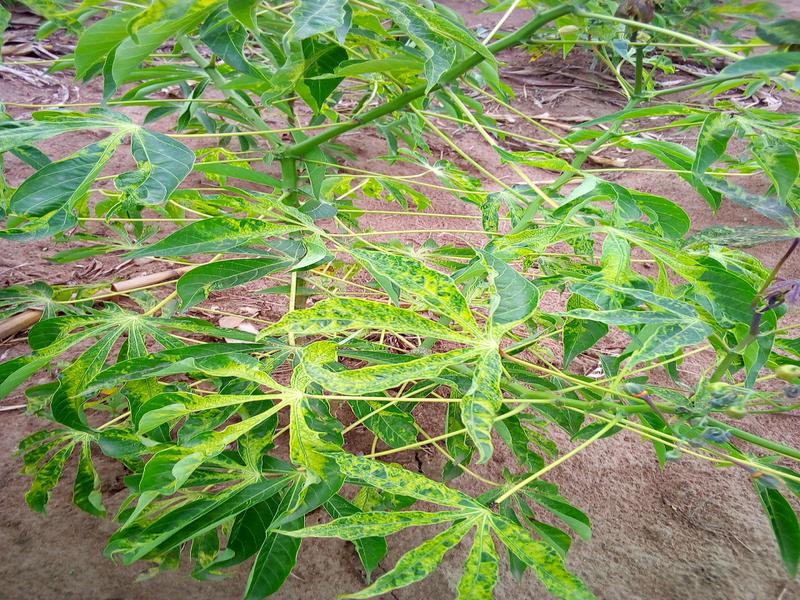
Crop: cassava
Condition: mosaic_disease